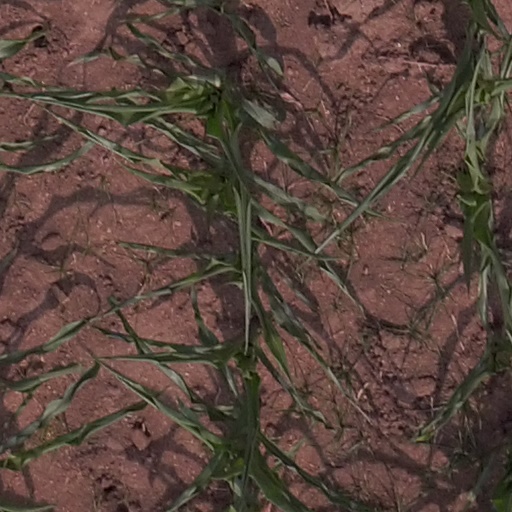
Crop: maize; corn